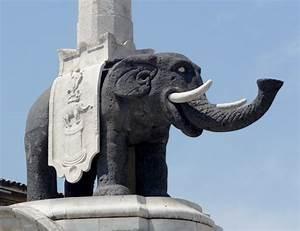
elephant